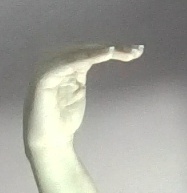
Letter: haa